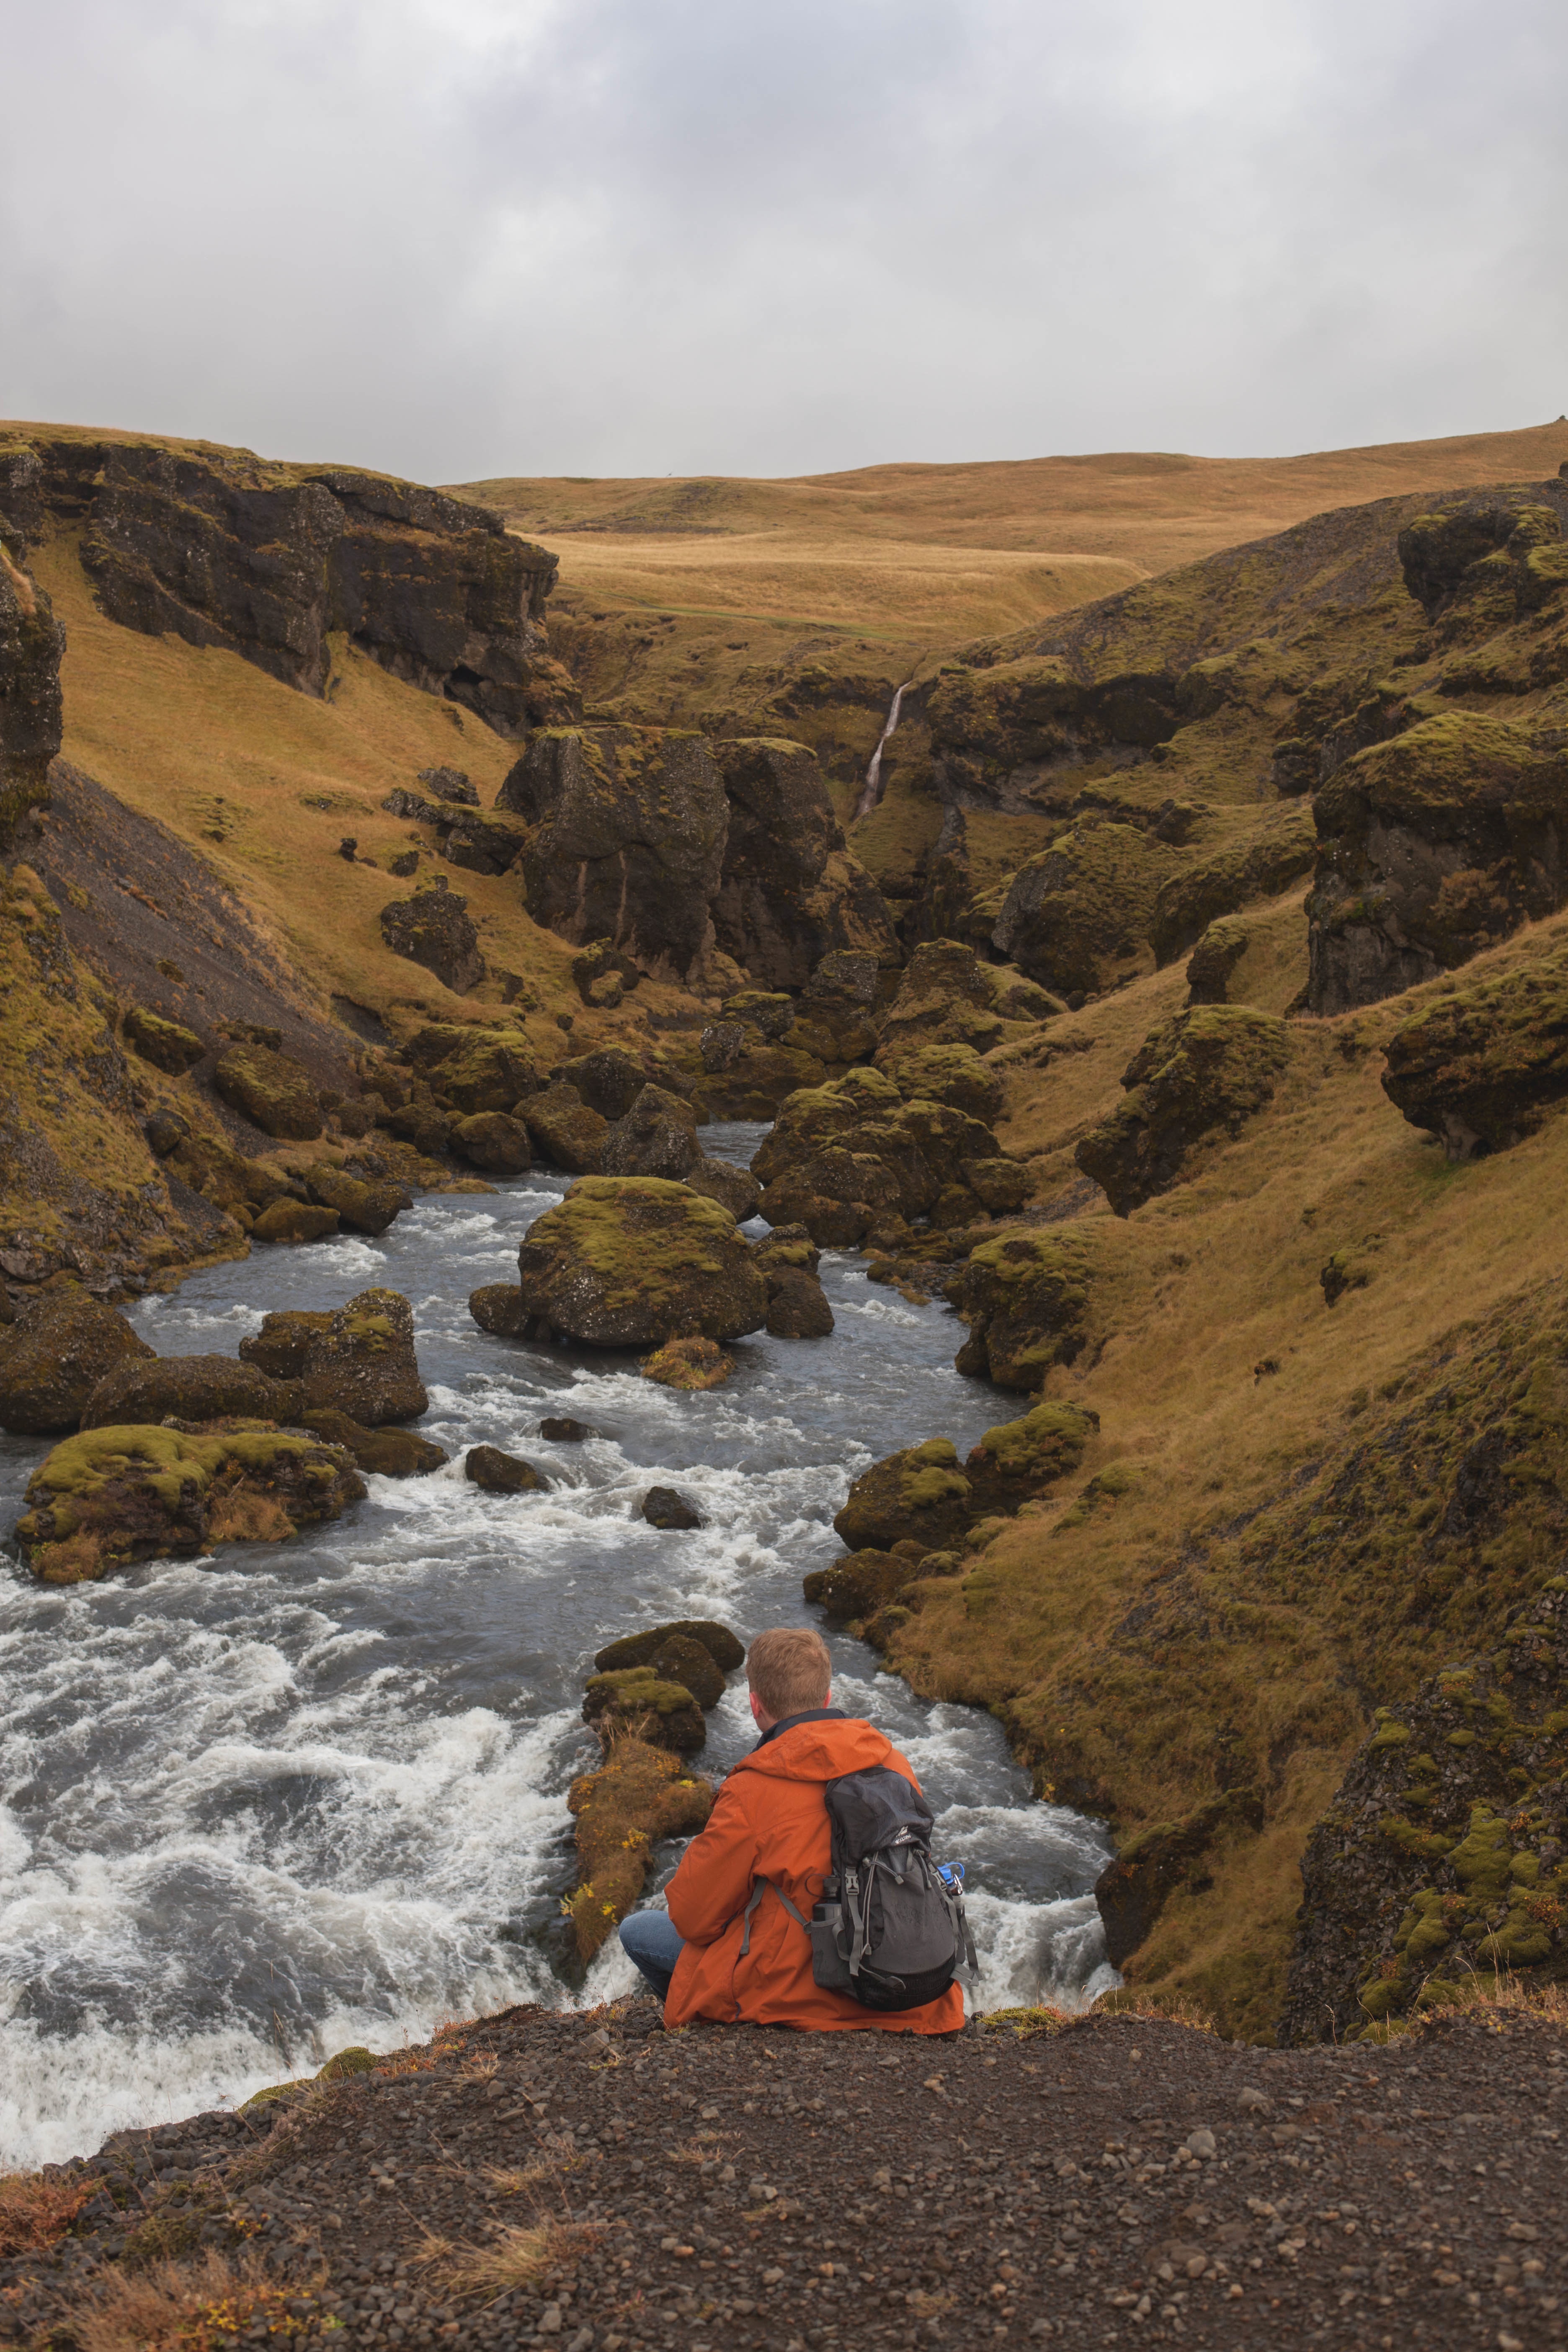
landscape, rock, wilderness, walking, mountain, hiking, adventure, valley, cliff, canyon, terrain, ridge, geology, backpacking, plateau, fell, wadi, landform, geographical feature, mountainous landforms, geological phenomenon